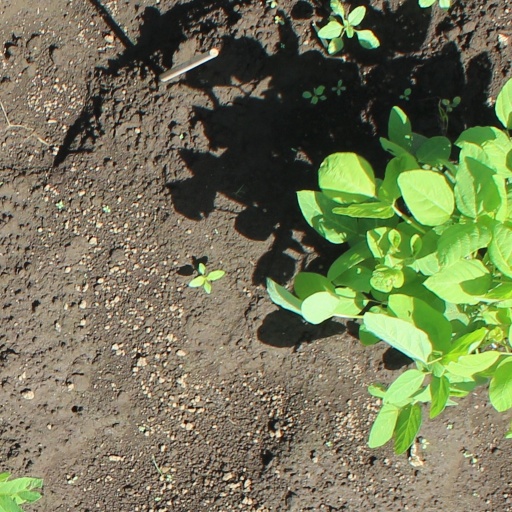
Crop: soybean